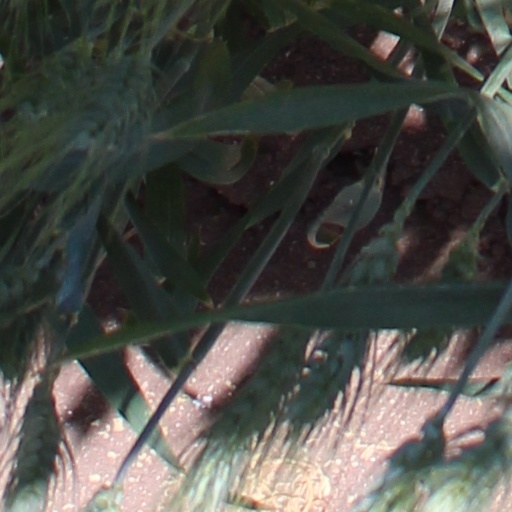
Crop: wheat